Ōtawara

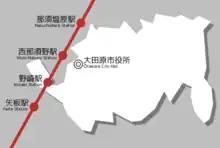
Railway stations

Ōtawara is one of the largest rice producing areas in Tochigi. The city is also home to four industrial parks, and industries include corporations such as Canon Medical Systems Corporation which sells medical imaging equipment worldwide including CT scans, and Mochida Pharmaceutical Co. Ltd. which specializes in the sales of pharmaceuticals, medical equipment and skincare products. Tochigi Nikon Corporation, a member of the Nikon Group that designs and manufactures optical products, electronic imaging equipment, semiconductor manufacturing equipment and optical lenses, is also located in Ōtawara.